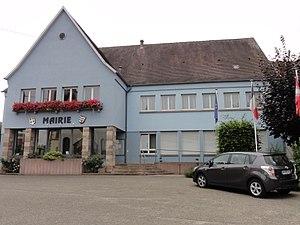
Alsace, Bas-Rhin, Obermodern, Mairie d'Obermodern-Zutzendorf.